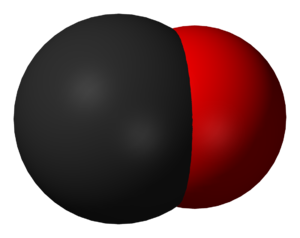
Cette liste non exhaustive recense un peu plus de 220 espèces chimiques polyatomiques détectées dans le milieu interstellaire ou circumstellaire, classées par nombre d'atomes constituants. Sont mentionnées la formule brute ou semidéveloppée de chaque espèce, ainsi que toute forme ionisée éventuellement observée. Si aucune formule n'est donnée dans la colonne « Molécule ou radical », c'est que seule la forme ionisée a été observée.